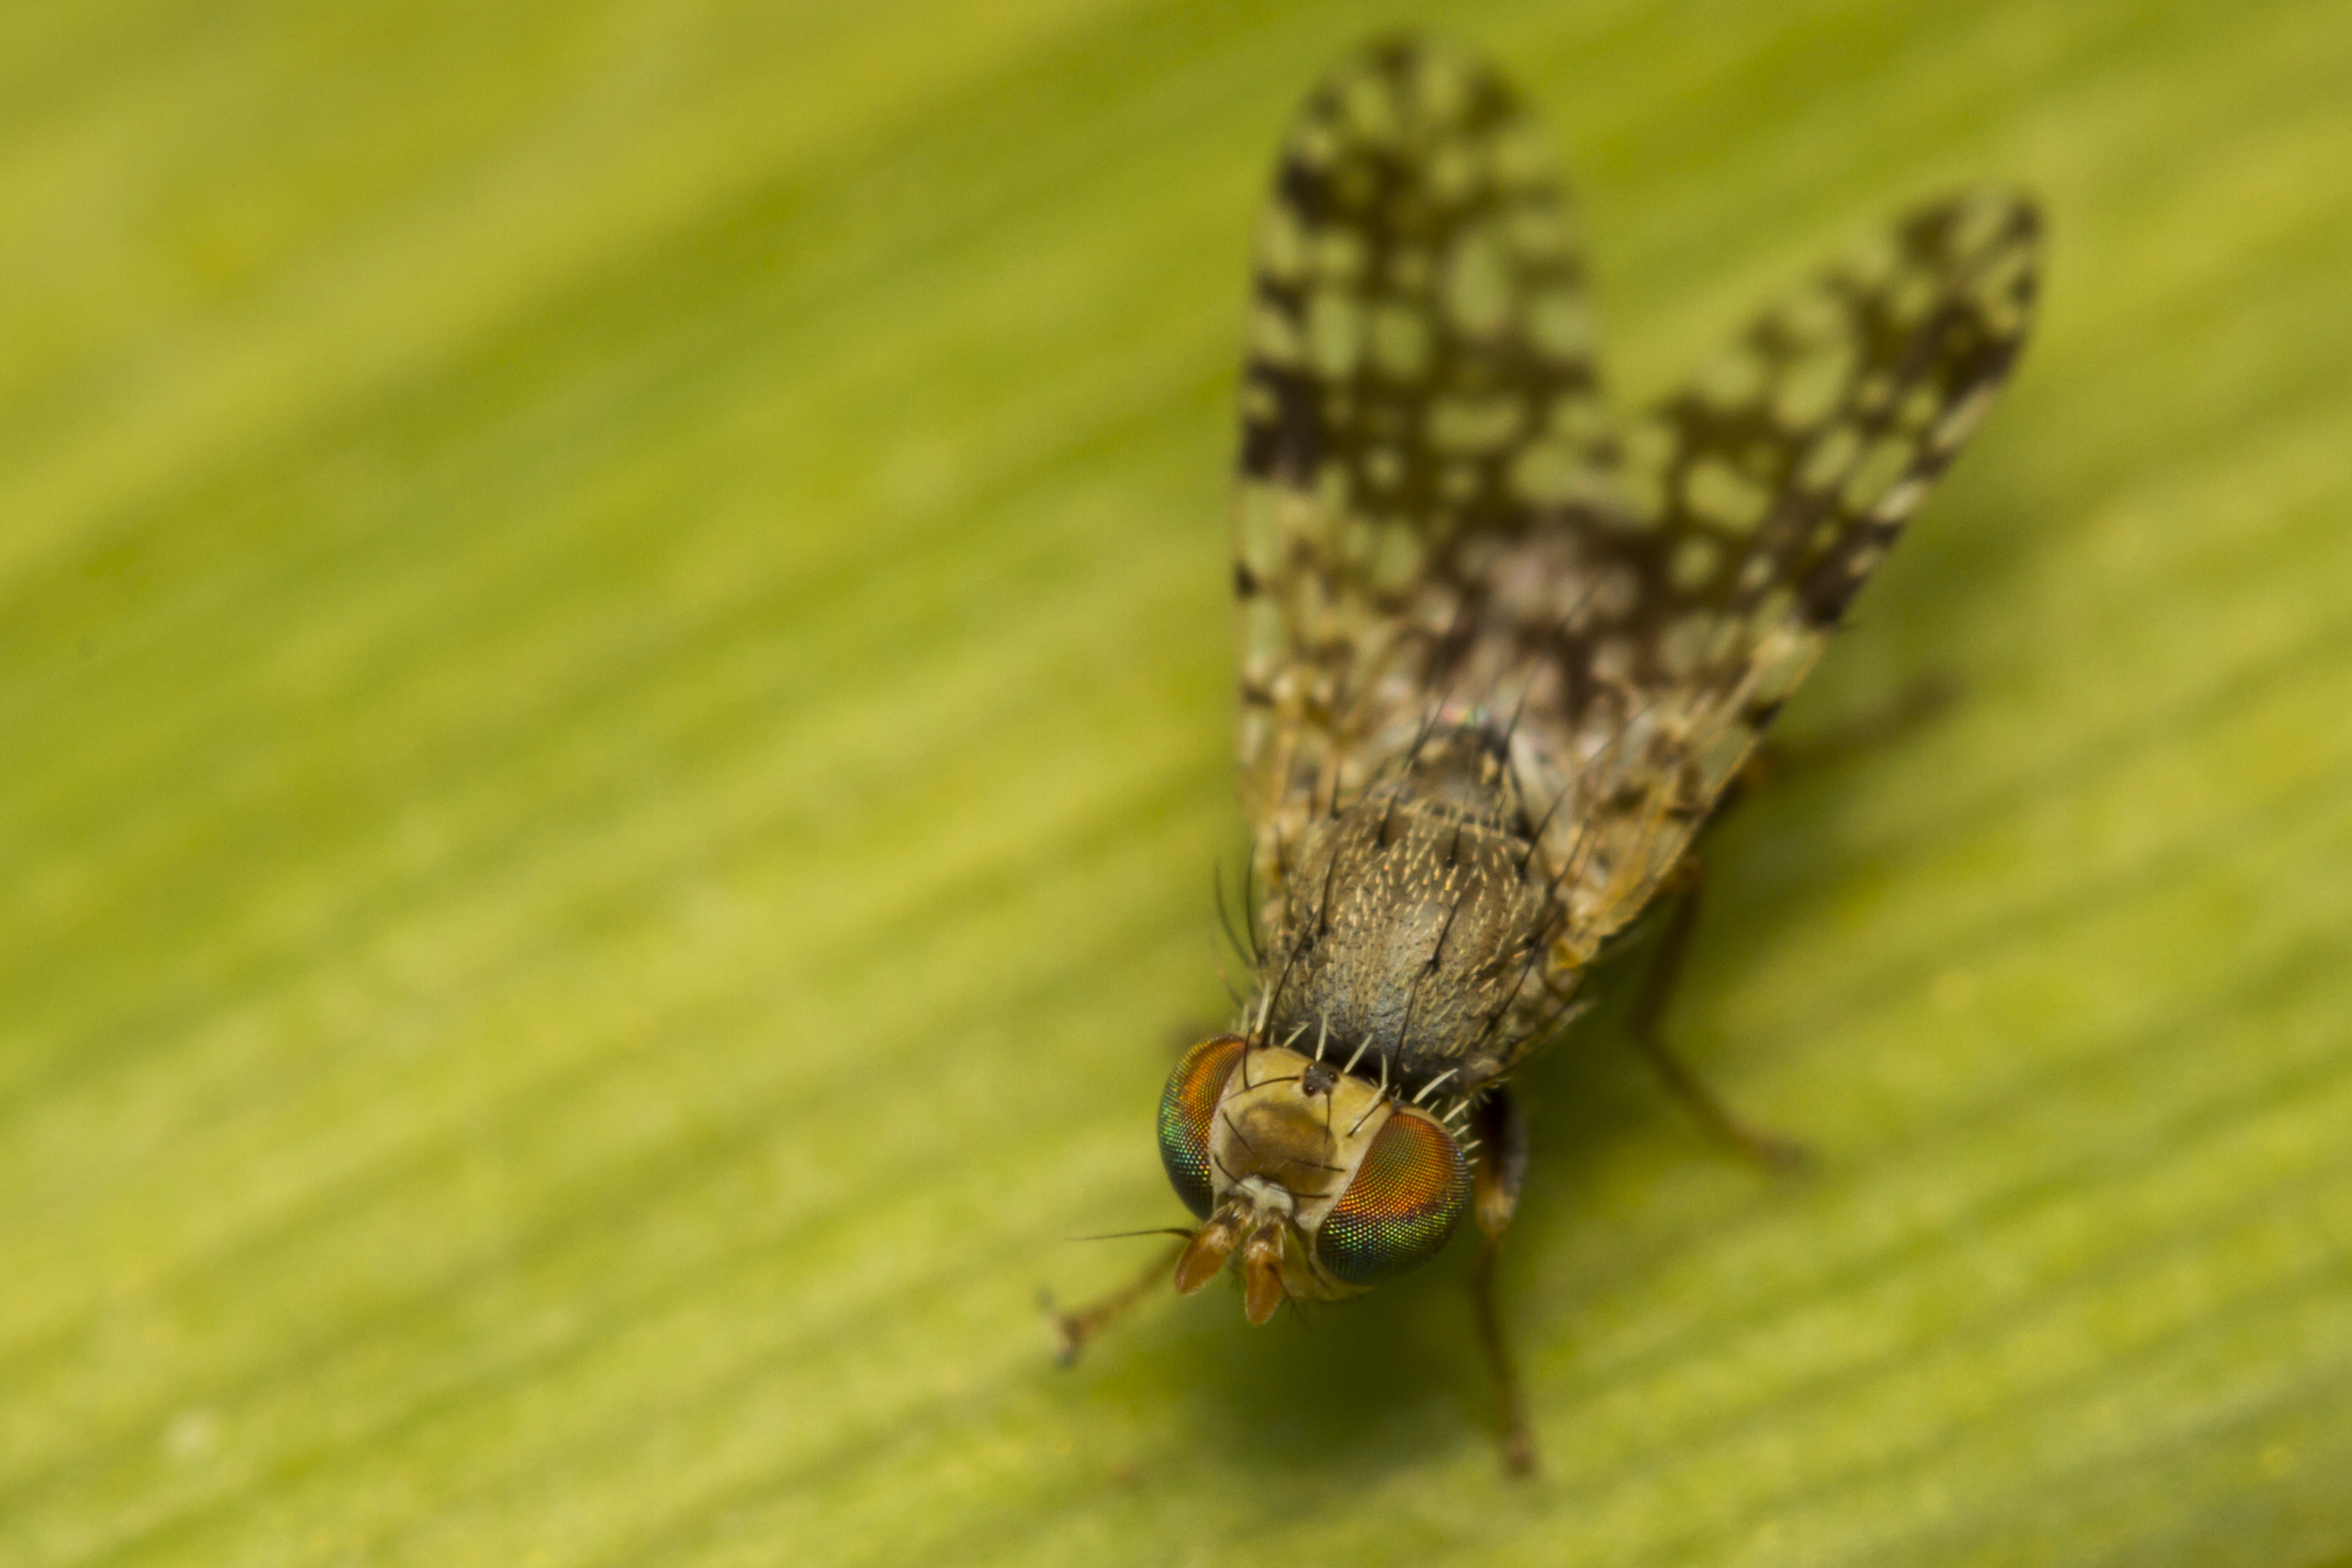
nature, bokeh, photography, leaf, flower, fly, wildlife, green, insect, macro, moth, yellow, garden, fauna, invertebrate, close up, outdoors, uk, eyes, canon7d, dof, nikkvalentine, peterborough, hfdf, flydayfriday, canon60mmmacrousm, macro photography, tephritisruralis, diagonals, plant stem, moths and butterflies